Battle of Diu

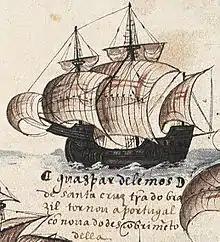
Portuguese "nau". With fore and aft castles integrated in the hull and a deeper draught meant to withstand long trans-oceanic voyages, Portuguese carracks were some of the most seaworthy ships of their time.

From Angediva, the Portuguese set sail to Dabul, an important fortified port city belonging to the Sultanate of Bijapur. The captain of the galley "São Miguel", Paio de Sousa, decided to investigate the harbour and put to shore, but he was ambushed by a force of about 6,000 men and killed, along with other Portuguese. Two days later, the viceroy led his heavily armoured forces ashore and crushed the garrison stationed by the riverbank in an amphibious pincer attack. Dabul paid dearly for the act of provocation, as per the viceroy's orders the city was then razed, the surrounding riverside settlements devastated, and almost all their inhabitants killed, along with the cattle and even stray dogs in retaliation.